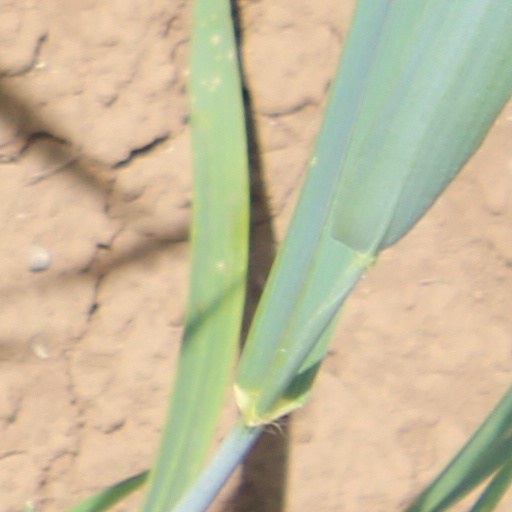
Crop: wheat